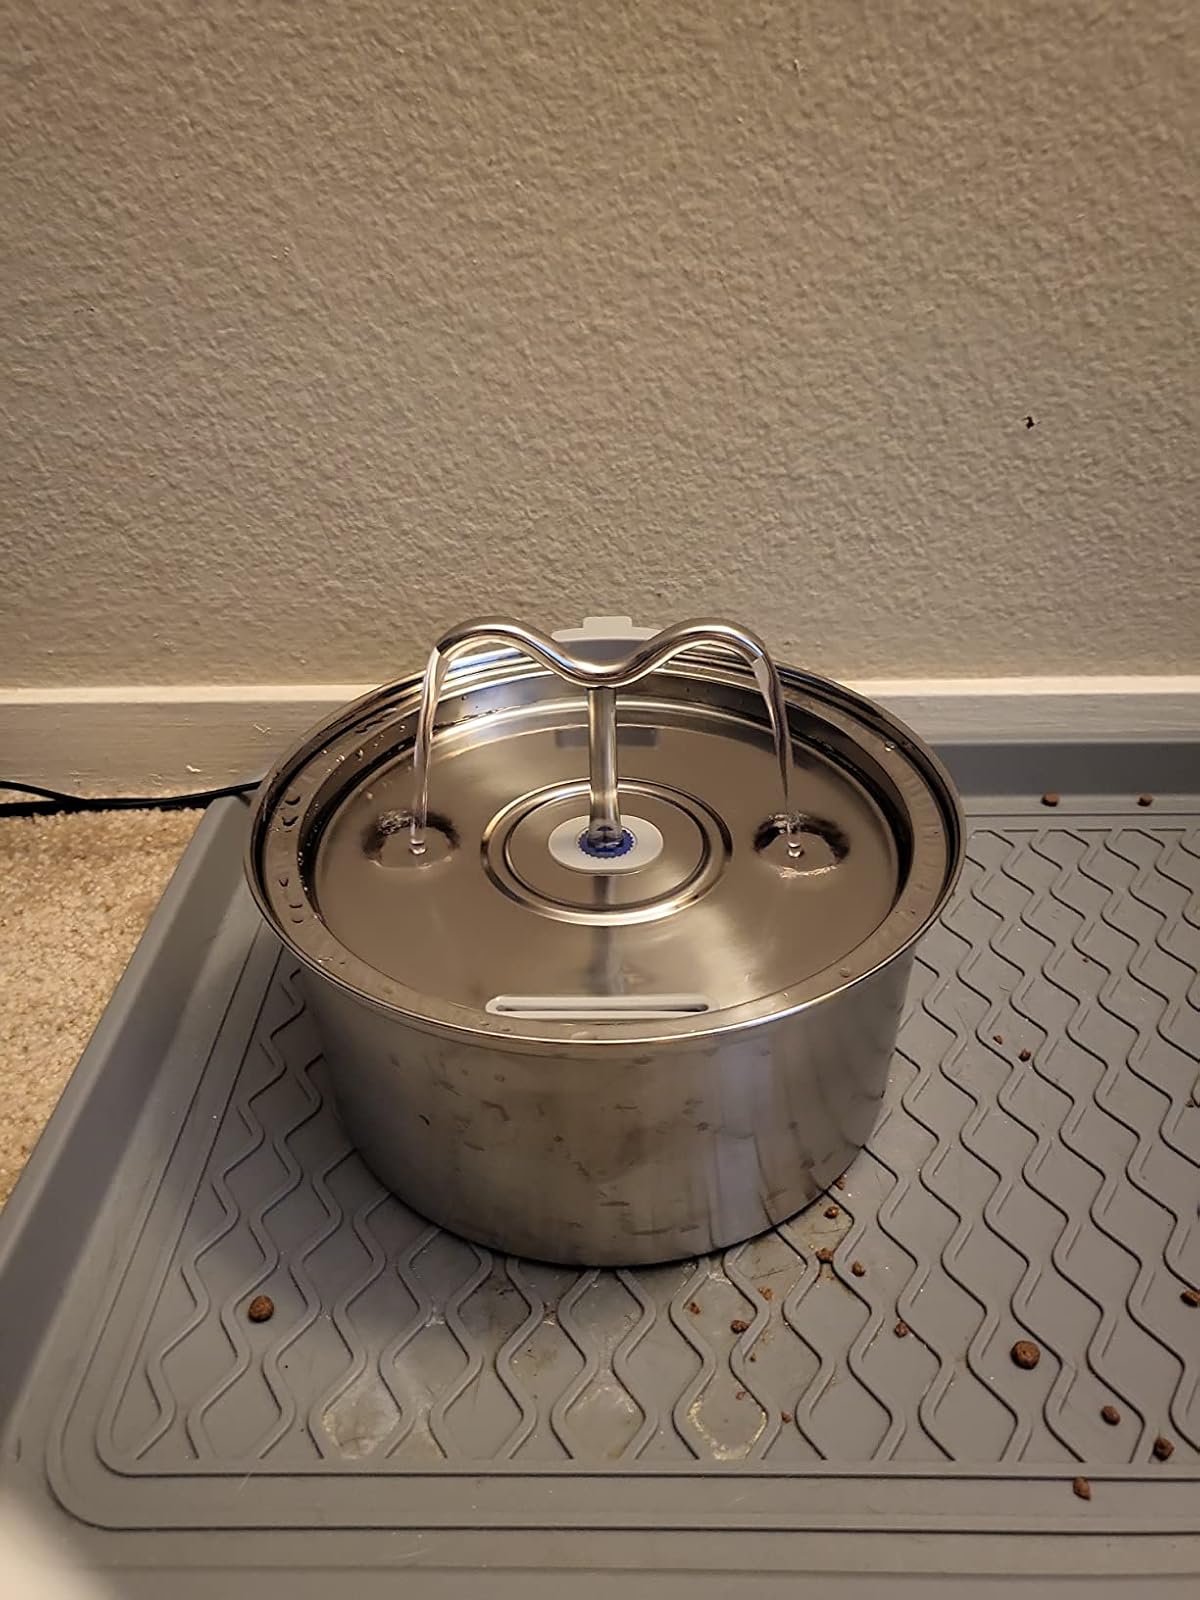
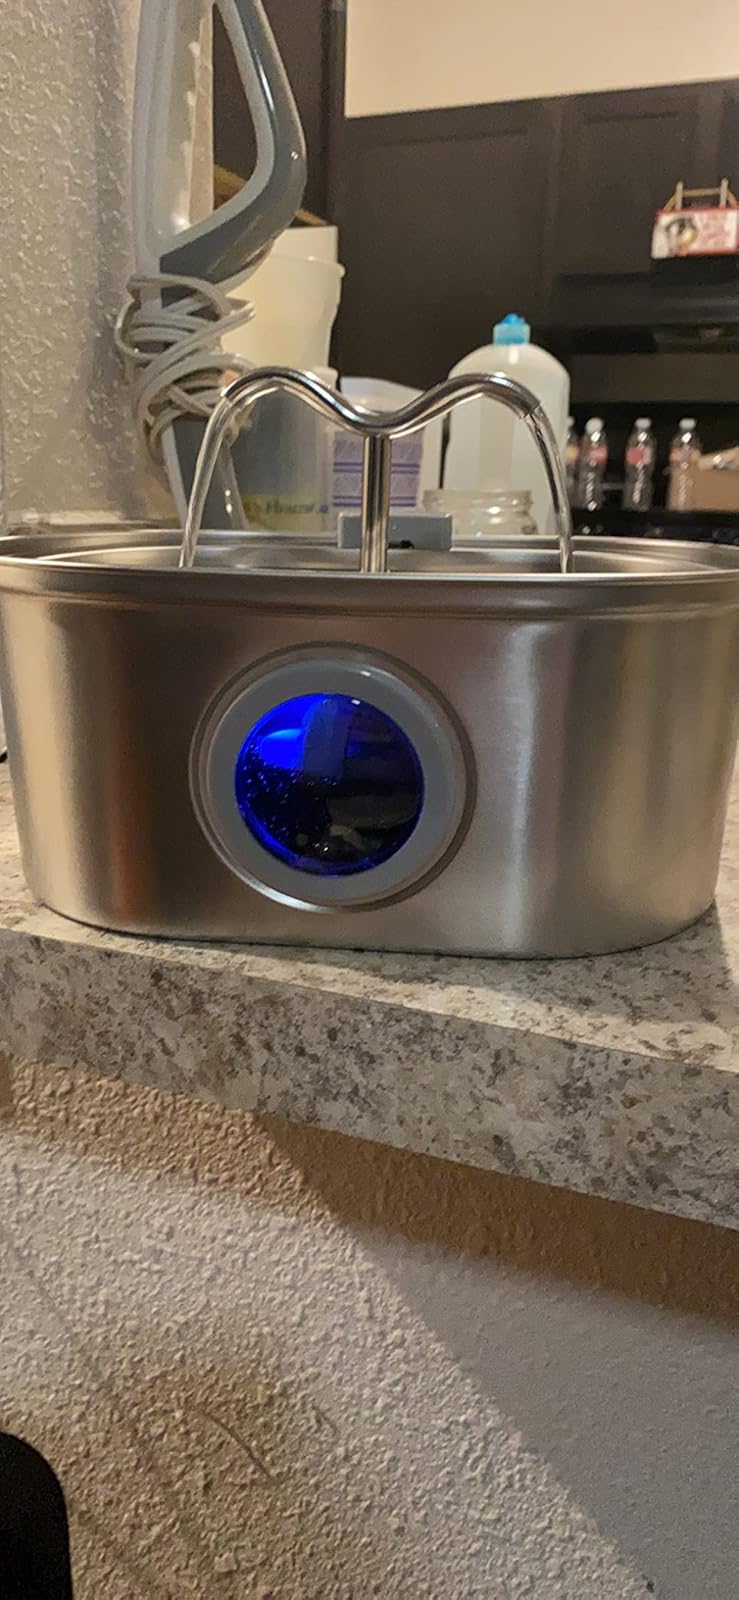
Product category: items_bowl
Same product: no